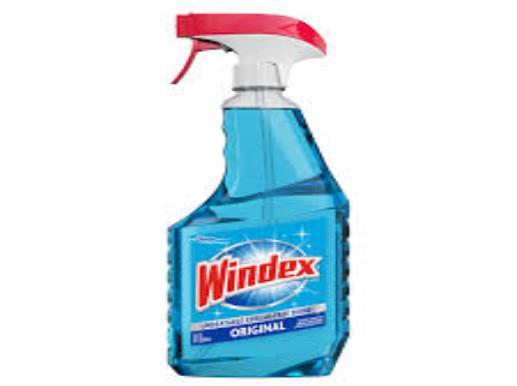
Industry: Necessities